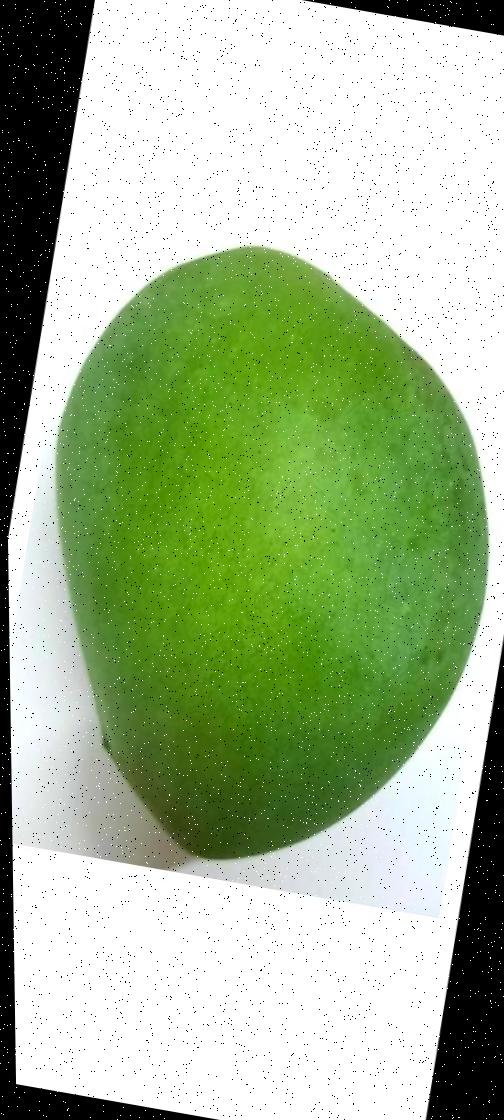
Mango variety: Harivanga